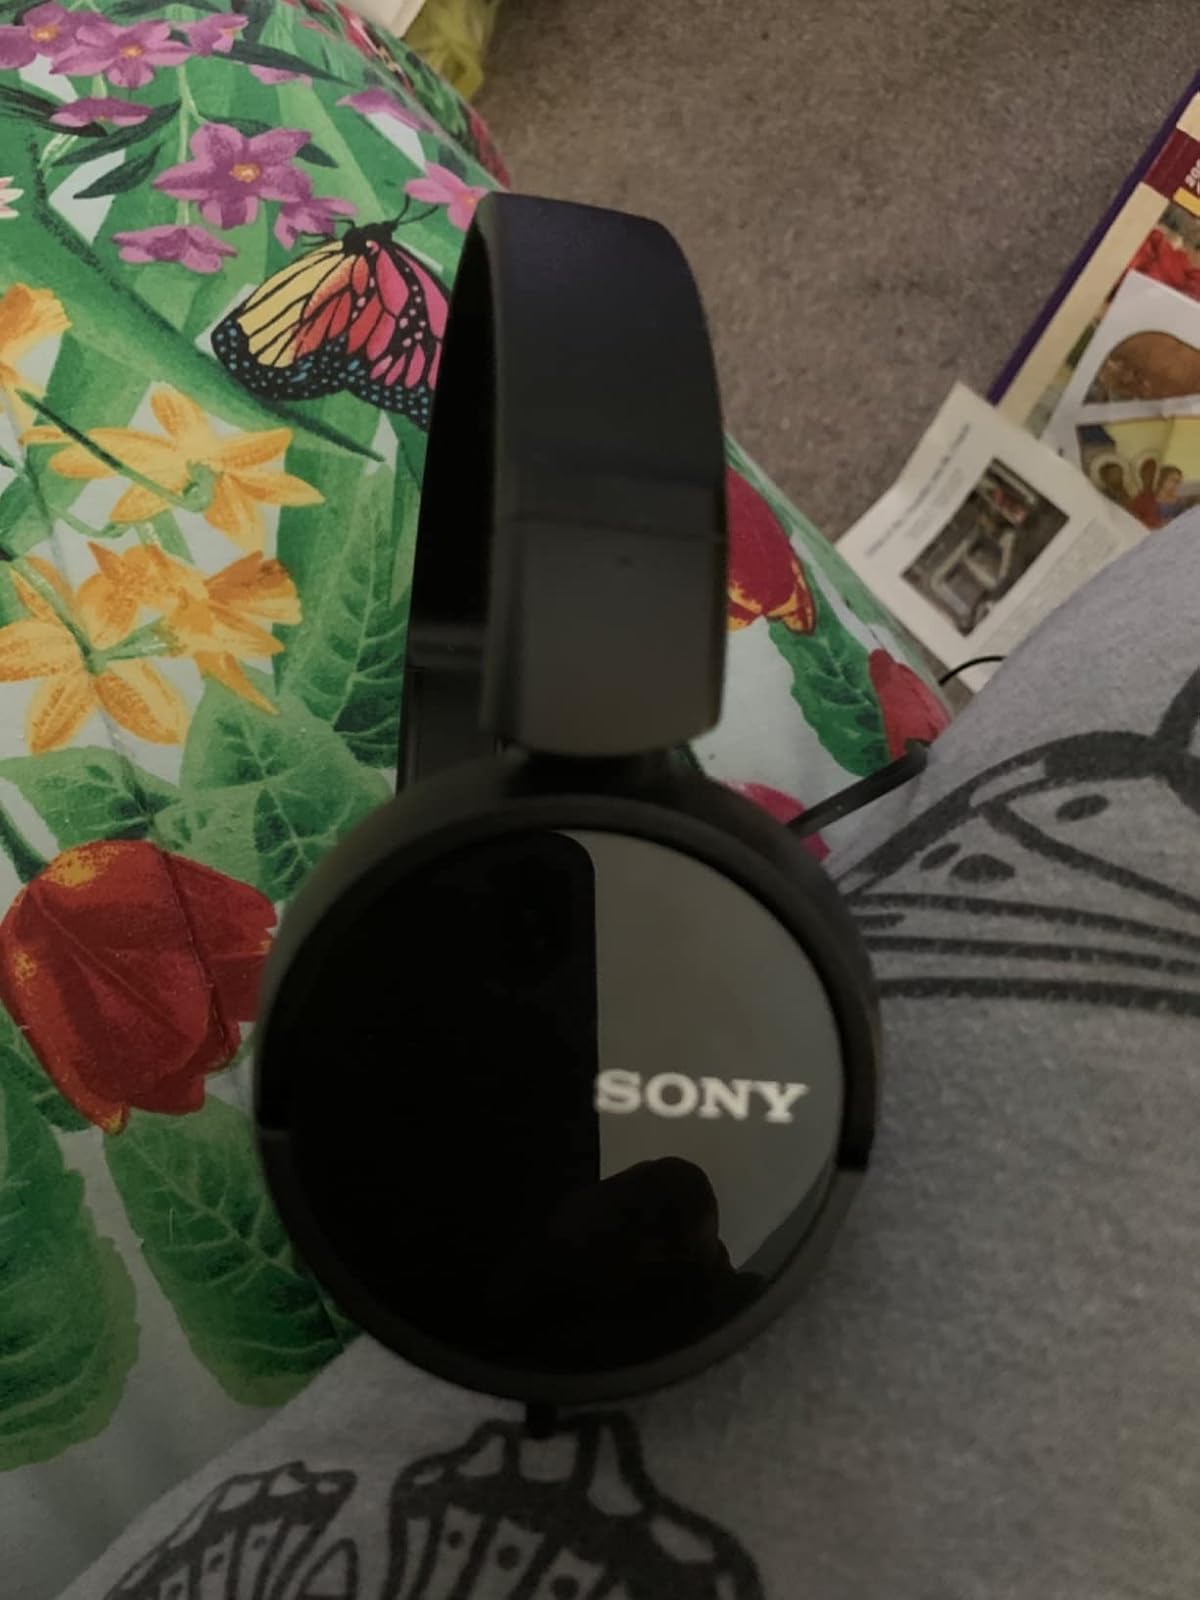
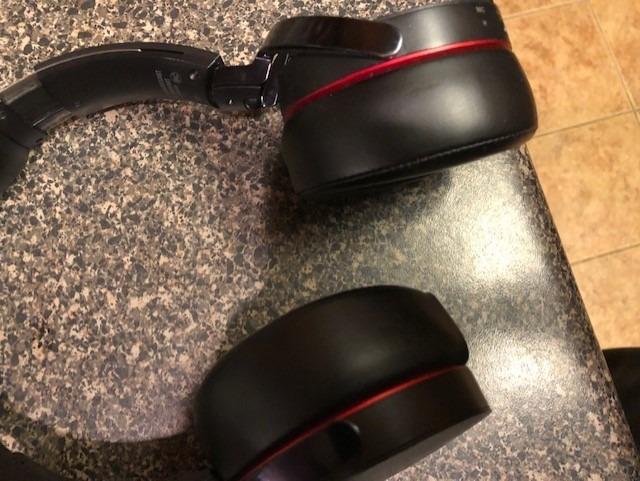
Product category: headphones
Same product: no